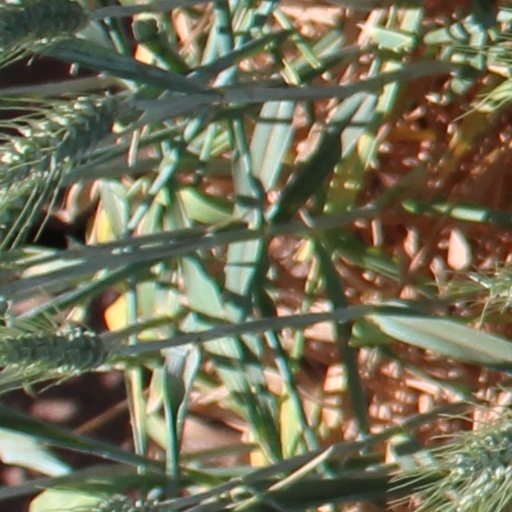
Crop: wheat